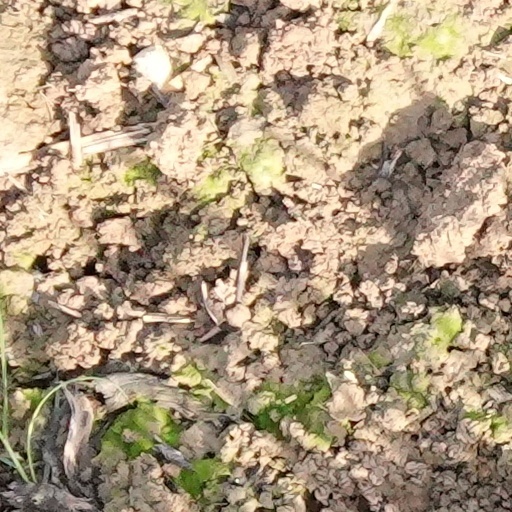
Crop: wheat